Super Smash Bros. (video game)

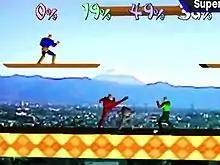
A screenshot of "Dragon King: The Fighting Game", a prototype version of "Super Smash Bros." without crossover elements

"Super Smash Bros." was developed by HAL Laboratory, a Nintendo second-party developer. Masahiro Sakurai was interested in making a fighting game for four players. He made a presentation of what was then called to co-worker Satoru Iwata, who joined to help on the project. At this stage in development, the game was still using placeholder character models. Sakurai understood that many fighting games did not sell well and that he had to think of a way to make his game original.